No. 6 Service Flying Training School RAAF

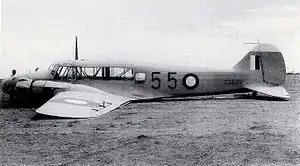
Twin-engined military monoplane lying on belly

Thirty-nine fatalities were recorded during training flights, involving fourteen Ansons and two Oxfords. Two Ansons collided in mid-air on 14 October 1941, killing an instructor and student pilot in each plane. Another pair of Ansons collided on 13 February 1942, again killing both crew in each aircraft. Eight aircrew—four in each aircraft—died in a collision between two Ansons on 4 August. Five crewmen went missing during an extended test flight over the Gulf of St Vincent on 14 July 1943. All four crew members were killed when another Anson crashed on 23 September. The school suffered its last fatality on 28 November 1945, when a pilot crashed his Oxford while "shooting up" the school's recreation camp at Cape Parham.